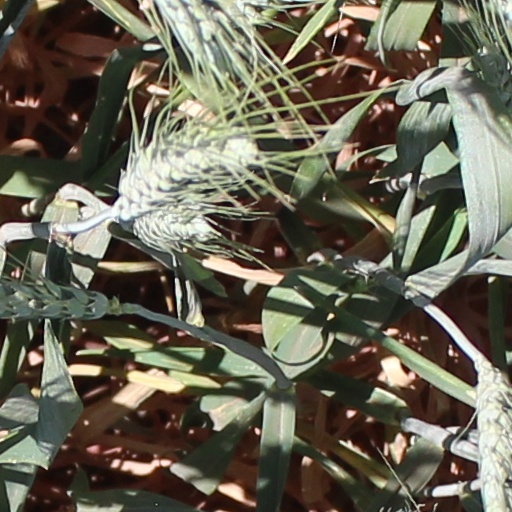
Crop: wheat